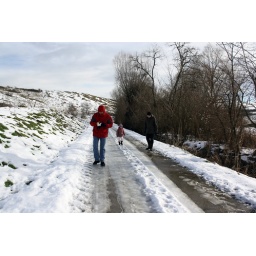
Dieter walking on the frozen road in the country of Siegendorf